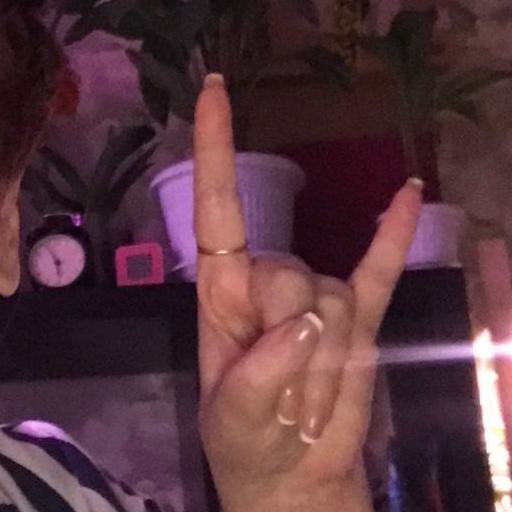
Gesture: rock